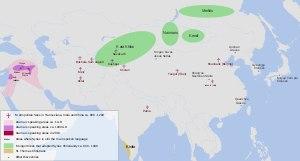
Le christianisme en Mongolie et particulièrement le nestorianisme, a été la religion dans laquelle ont été élevés plusieurs Khagans, à la suite du mariage de Tolui fils de Gengis Khan à une nestorienne. Le recensement de 2010 dénombre 2,1 % de chrétiens parmi les 2 754 685 habitants du pays.
Les Sutras de Jésus sont des manuscrits d'enseignement chrétien en langue chinoise en relation avec la mission, au VIIᵉ siècle, d'Alopen, évêque de l'église d'Orient de Perse et l'un des fondateurs de l'Église nestorienne en Chine. Ces termes ont été récemment nommés sutras par des auteurs occidentaux.
Les Merkit sont les membres d'une tribu turco-mongole présente en Mongolie centrale avant la formation de l'empire Mongol.
Les Kéraït, Kereit ou Kereyit sont les membres d'une tribu turco-mongole présente en Mongolie centrale avant la formation de l'empire Mongol. Ils nomadisaient entre les rivières Orkhon et la Kerulen, à l'est des Naïmans.